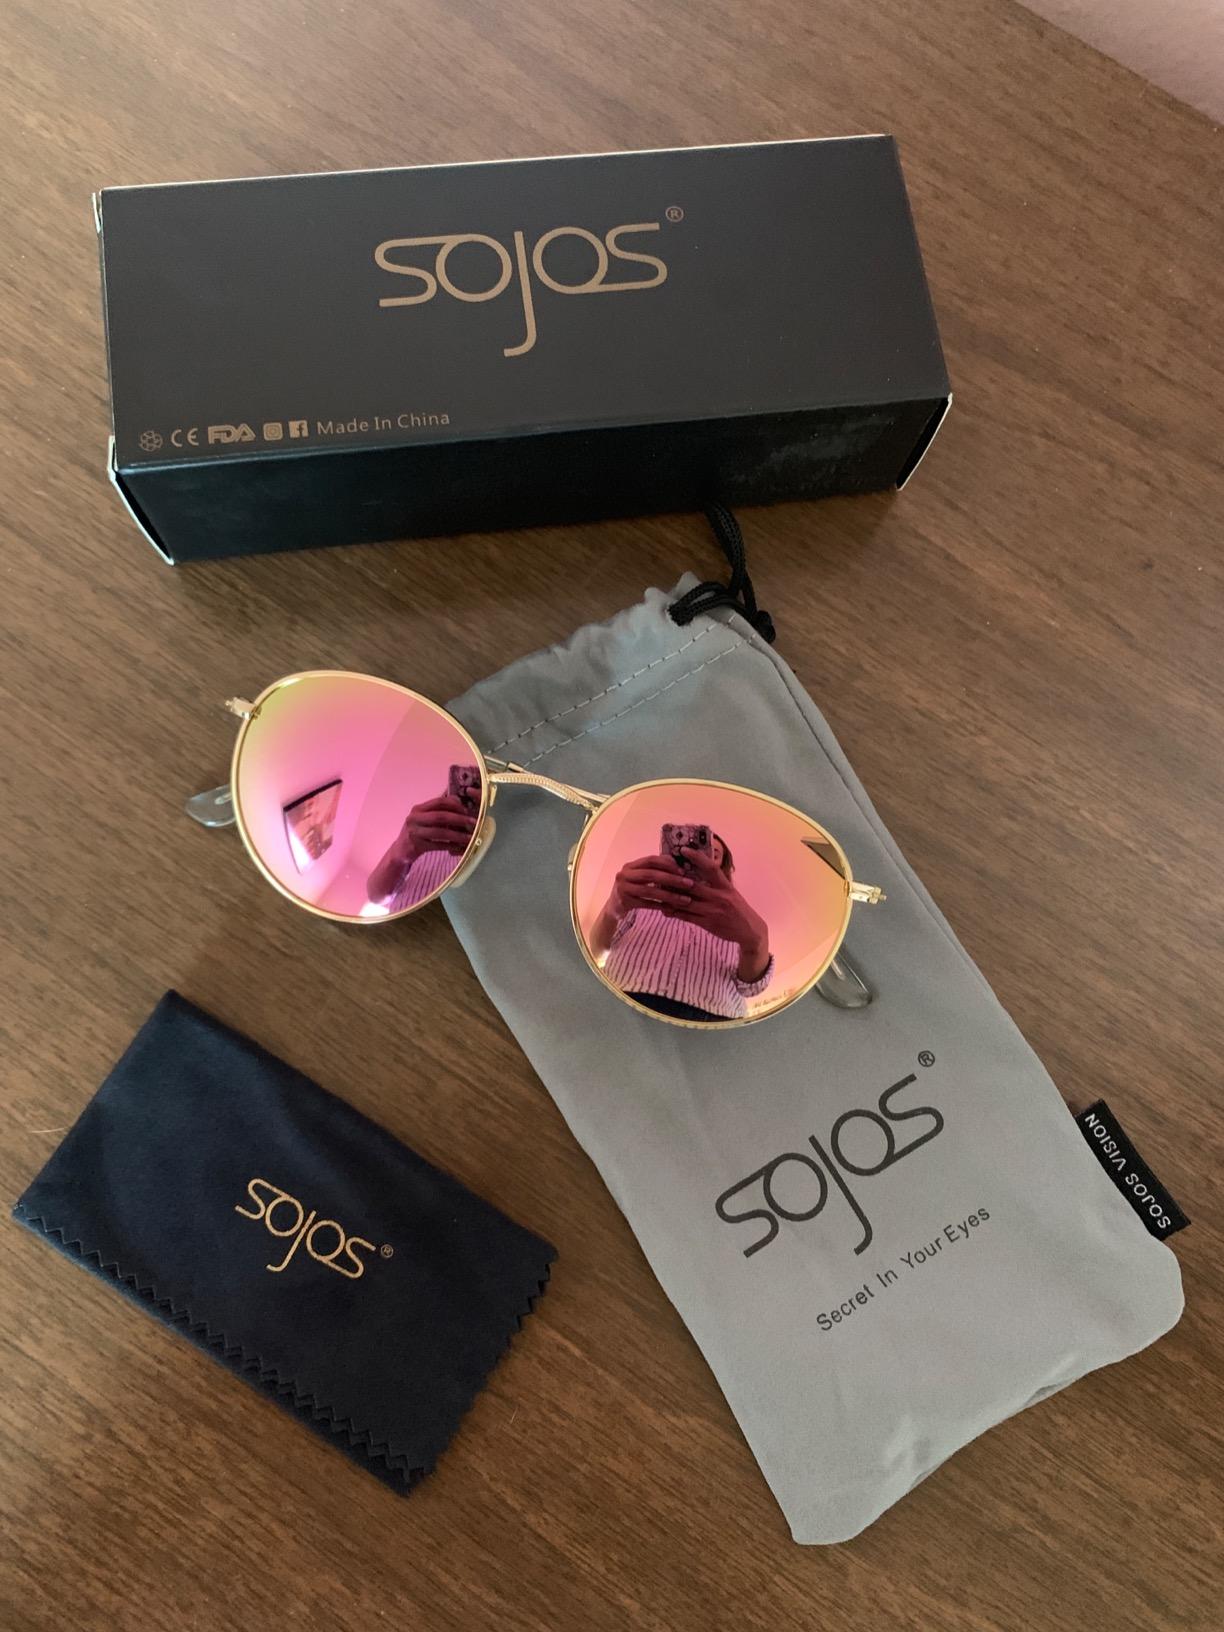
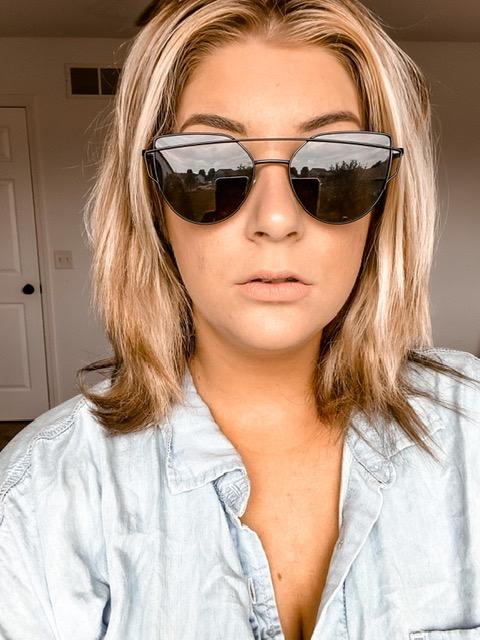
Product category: accessories_sunglasses
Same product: no